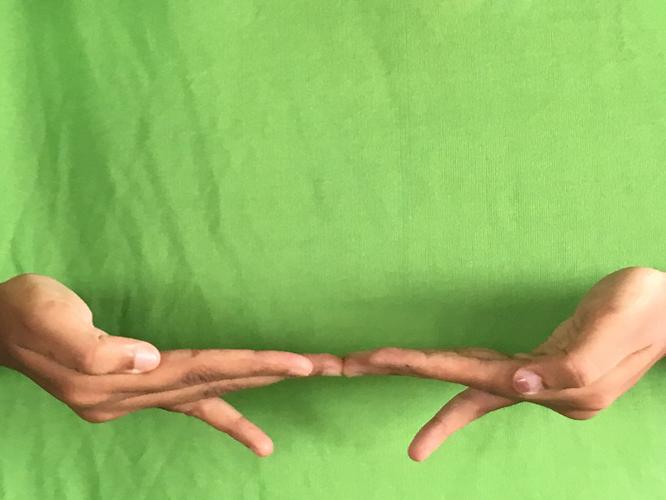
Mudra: Khatva
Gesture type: double_hand